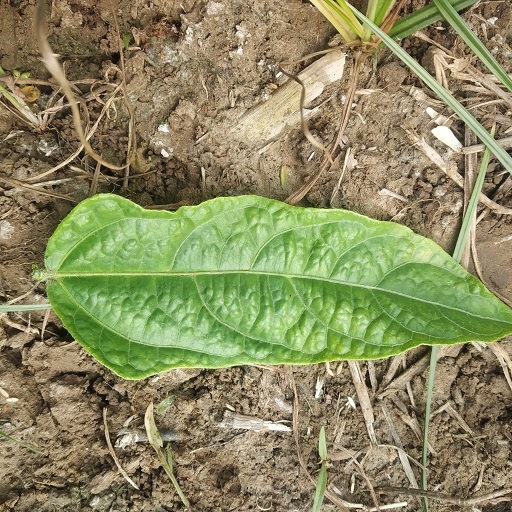
Label: Leaf Crinckle